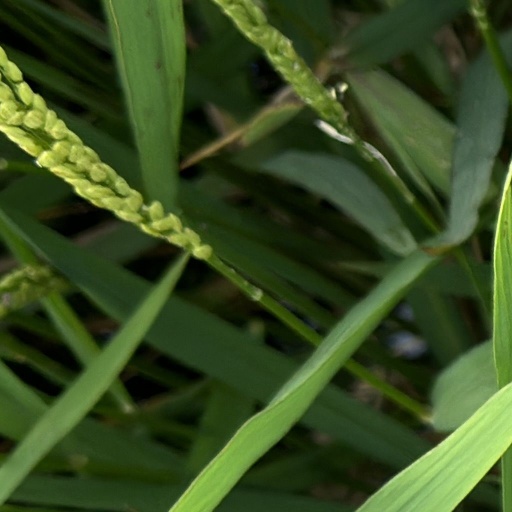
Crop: rice